Poland national football team

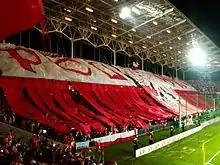
Polish football fans

In Euro 2008 qualifying, Poland were drawn into a group with Portugal, Serbia, Finland, Belgium, Kazakhstan, Armenia and Azerbaijan. Poland's campaign began in uncomfortable fashion, suffering a 1–3 defeat to Finland on 2 September 2006 and then drawing 1–1 with Serbia on 6 September. In the third match, on 7 October, Poland won 1–0 over Kazakhstan, with Ebi Smolarek scoring the goal. On 11 October, Poland beat Portugal 2–1, with Smolarek scoring the two goals. Poland beat Belgium 1–0 on 15 November. On 24 March 2007, Poland beat Azerbaijan 5–0, and on 28 March beat Armenia 1–0. On 2 June, they beat Azerbaijan 3–1, with Smolarek and Krzynówek (2) scoring. On 6 June, Poland lost 1–0 to Armenia, on 8 September drew 2–2 with Portugal, and on 12 September drew 0–0 with Finland. On 13 October, Poland beat Kazakhstan 3–1 with a hat-trick from Smolarek. They beat Belgium 2–0 with two goals from Smolarek on 17 November and drew 2–2 with Serbia in the final qualifying game on the 21st, thus qualifying for the tournament as the 1st place team in the qualifying group following Portugal's 0–0 draw with Finland. This was Poland's first ever Euro appearance.